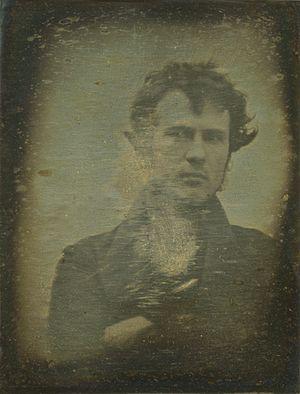
Un autoportrait photographique est une photographie que l’artiste réalise de lui-même. Cette démarche est réalisée avec un appareil photographique, soit en photographiant son image se reflétant sur un miroir ou toute autre surface réfléchissante, soit en se prenant en photo à l'aide d'un retardateur ou d'un déclencheur à distance. Le photographe peut décider de s'intégrer dans la photo de différentes manières.
Robert Cornelius, né le 1ᵉʳ mars 1809 à Philadelphie et mort le 10 août 1893 à Frankford, est un pionnier américain de la photographie.
Un portrait photographique est un portrait visuel d'une personne réalisé à l'aide d'un appareil photographique ou d'un téléphone mobile.